Princess Isabella of Parma

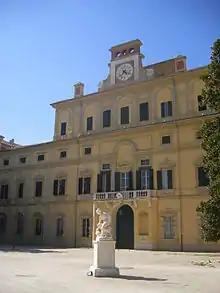
Façade of a yellow Renaissance palace under a blue sky, with a white marble statue in front of it.

With the 1748 Treaty of Aix-la-Chapelle, Isabella's father became duke of Parma, a title formerly belonging to his mother's family. Isabella and her mother arrived in Parma on 20 November 1749. The duchy was impoverished, its palaces in ruins. Whereas Isabella thought highly of Spaniards and the French, she considered Italians to be 'ignorant of the art of thinking' and wanted to leave the country immediately. Her mother, resenting her low status and relative poverty, focused on arranging prestigious marriages for her children. She visited Versailles twice to negotiate a match for Isabella, between August 1752 and October 1753, then in the summer of 1757, when she died. Both times, her husband and children stayed in Parma.